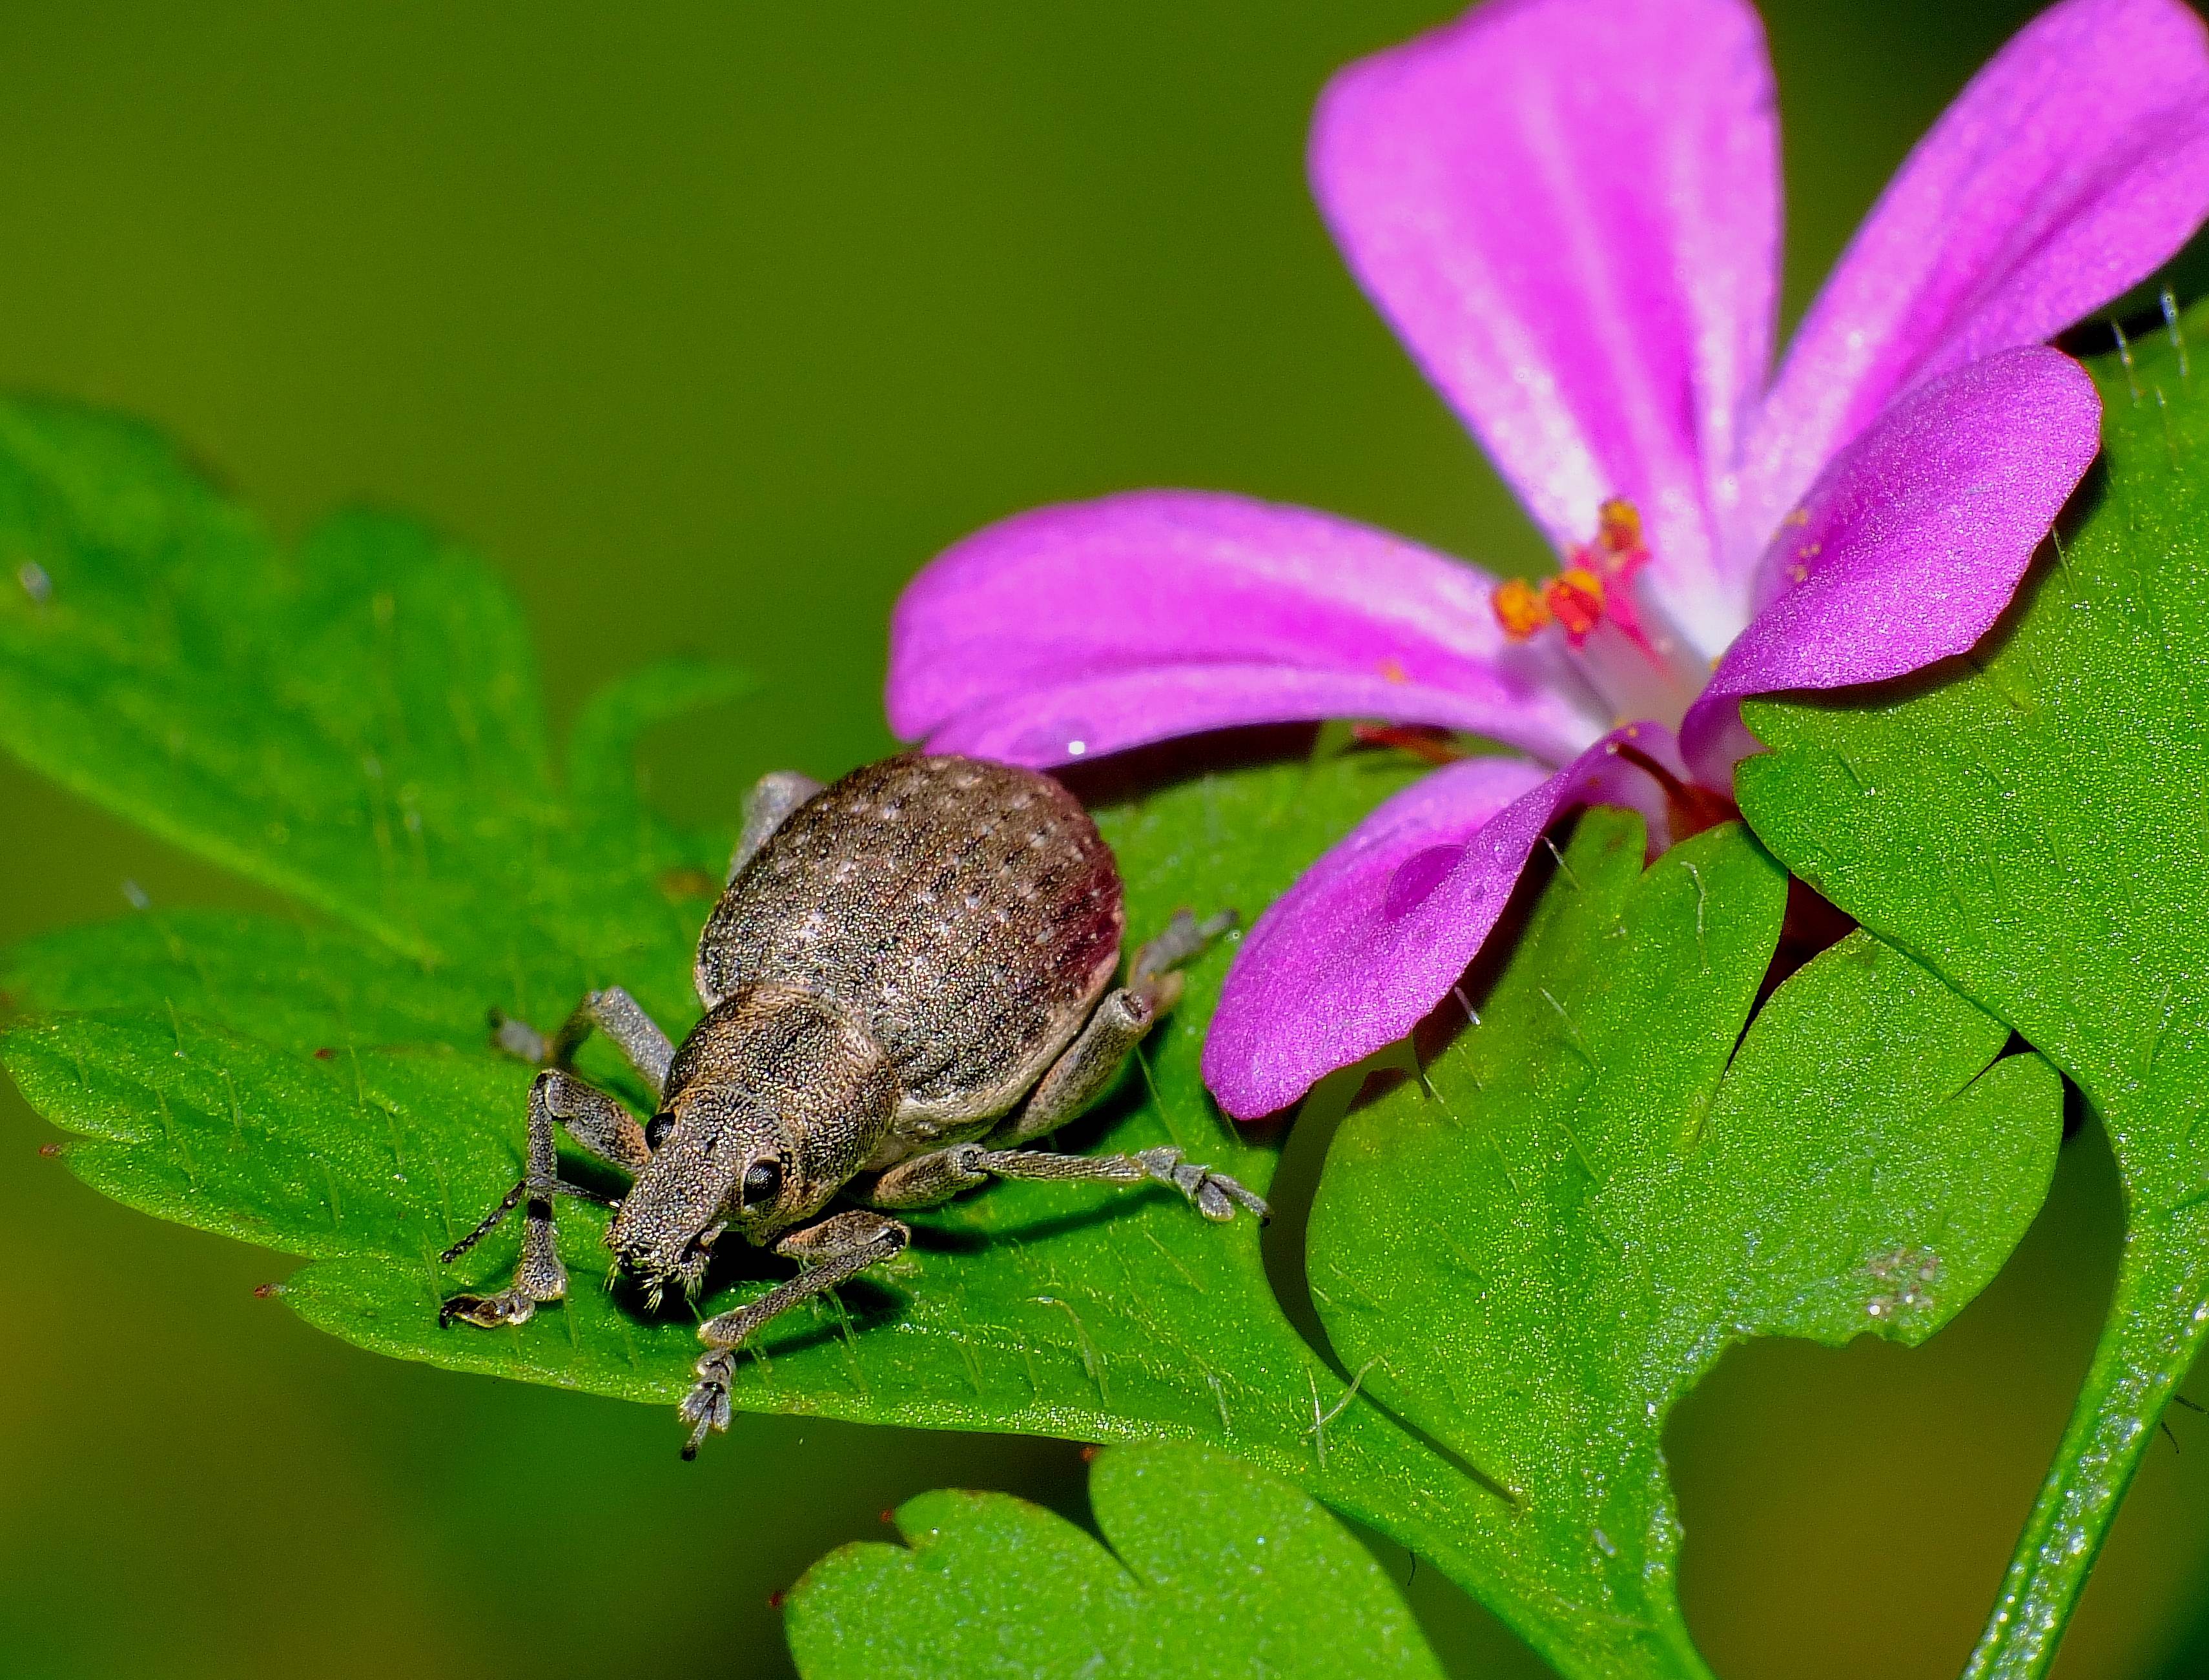
nature, photography, leaf, flower, petal, insect, macro, flora, fauna, invertebrate, close up, animals, naturaleza, nectar, weevil, ggl1, gaby1, xovesphoto, animales, gphoto, raynox250, fujifilmxs1, macro photography